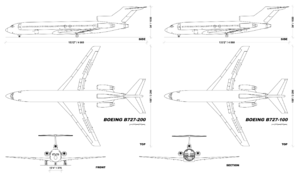
Planche de géométrie descriptive pour les Boeing 727-100 et 727-200. Côté, dessus, face, coupe. Recherche originale. Dessiné à partir des informations des dimensions et de photos hautes définitions.
Le Boeing 727 est un avion de ligne triréacteur à fuselage étroit conçu et construit par Boeing Commercial Airplanes entre le début des années 1960 et 1984. Selon les versions, il peut emporter de 149 à 189 passagers et les derniers modèles peuvent voler sur une distance de 5 000 km. Destiné aux vols court et moyen-courriers, le 727 peut être utilisé depuis des pistes relativement courtes sur de petits aéroports. Sa motorisation consiste en trois turboréacteurs Pratt & Whitney JT8D montés à l'arrière, un de chaque côté du fuselage et le troisième dans la partie arrière du fuselage et dont l'entrée d'air se situe à la base de la dérive. Le 727 est le seul triréacteur commercial conçu par Boeing, les autres étant des quadriréacteurs ou des biréacteurs.